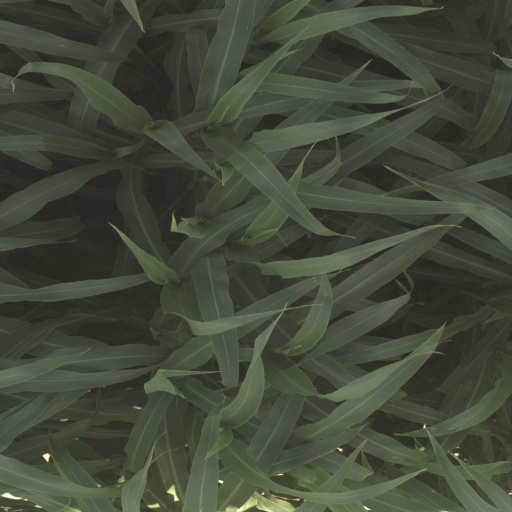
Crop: sorghum